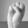
ASL letter: S